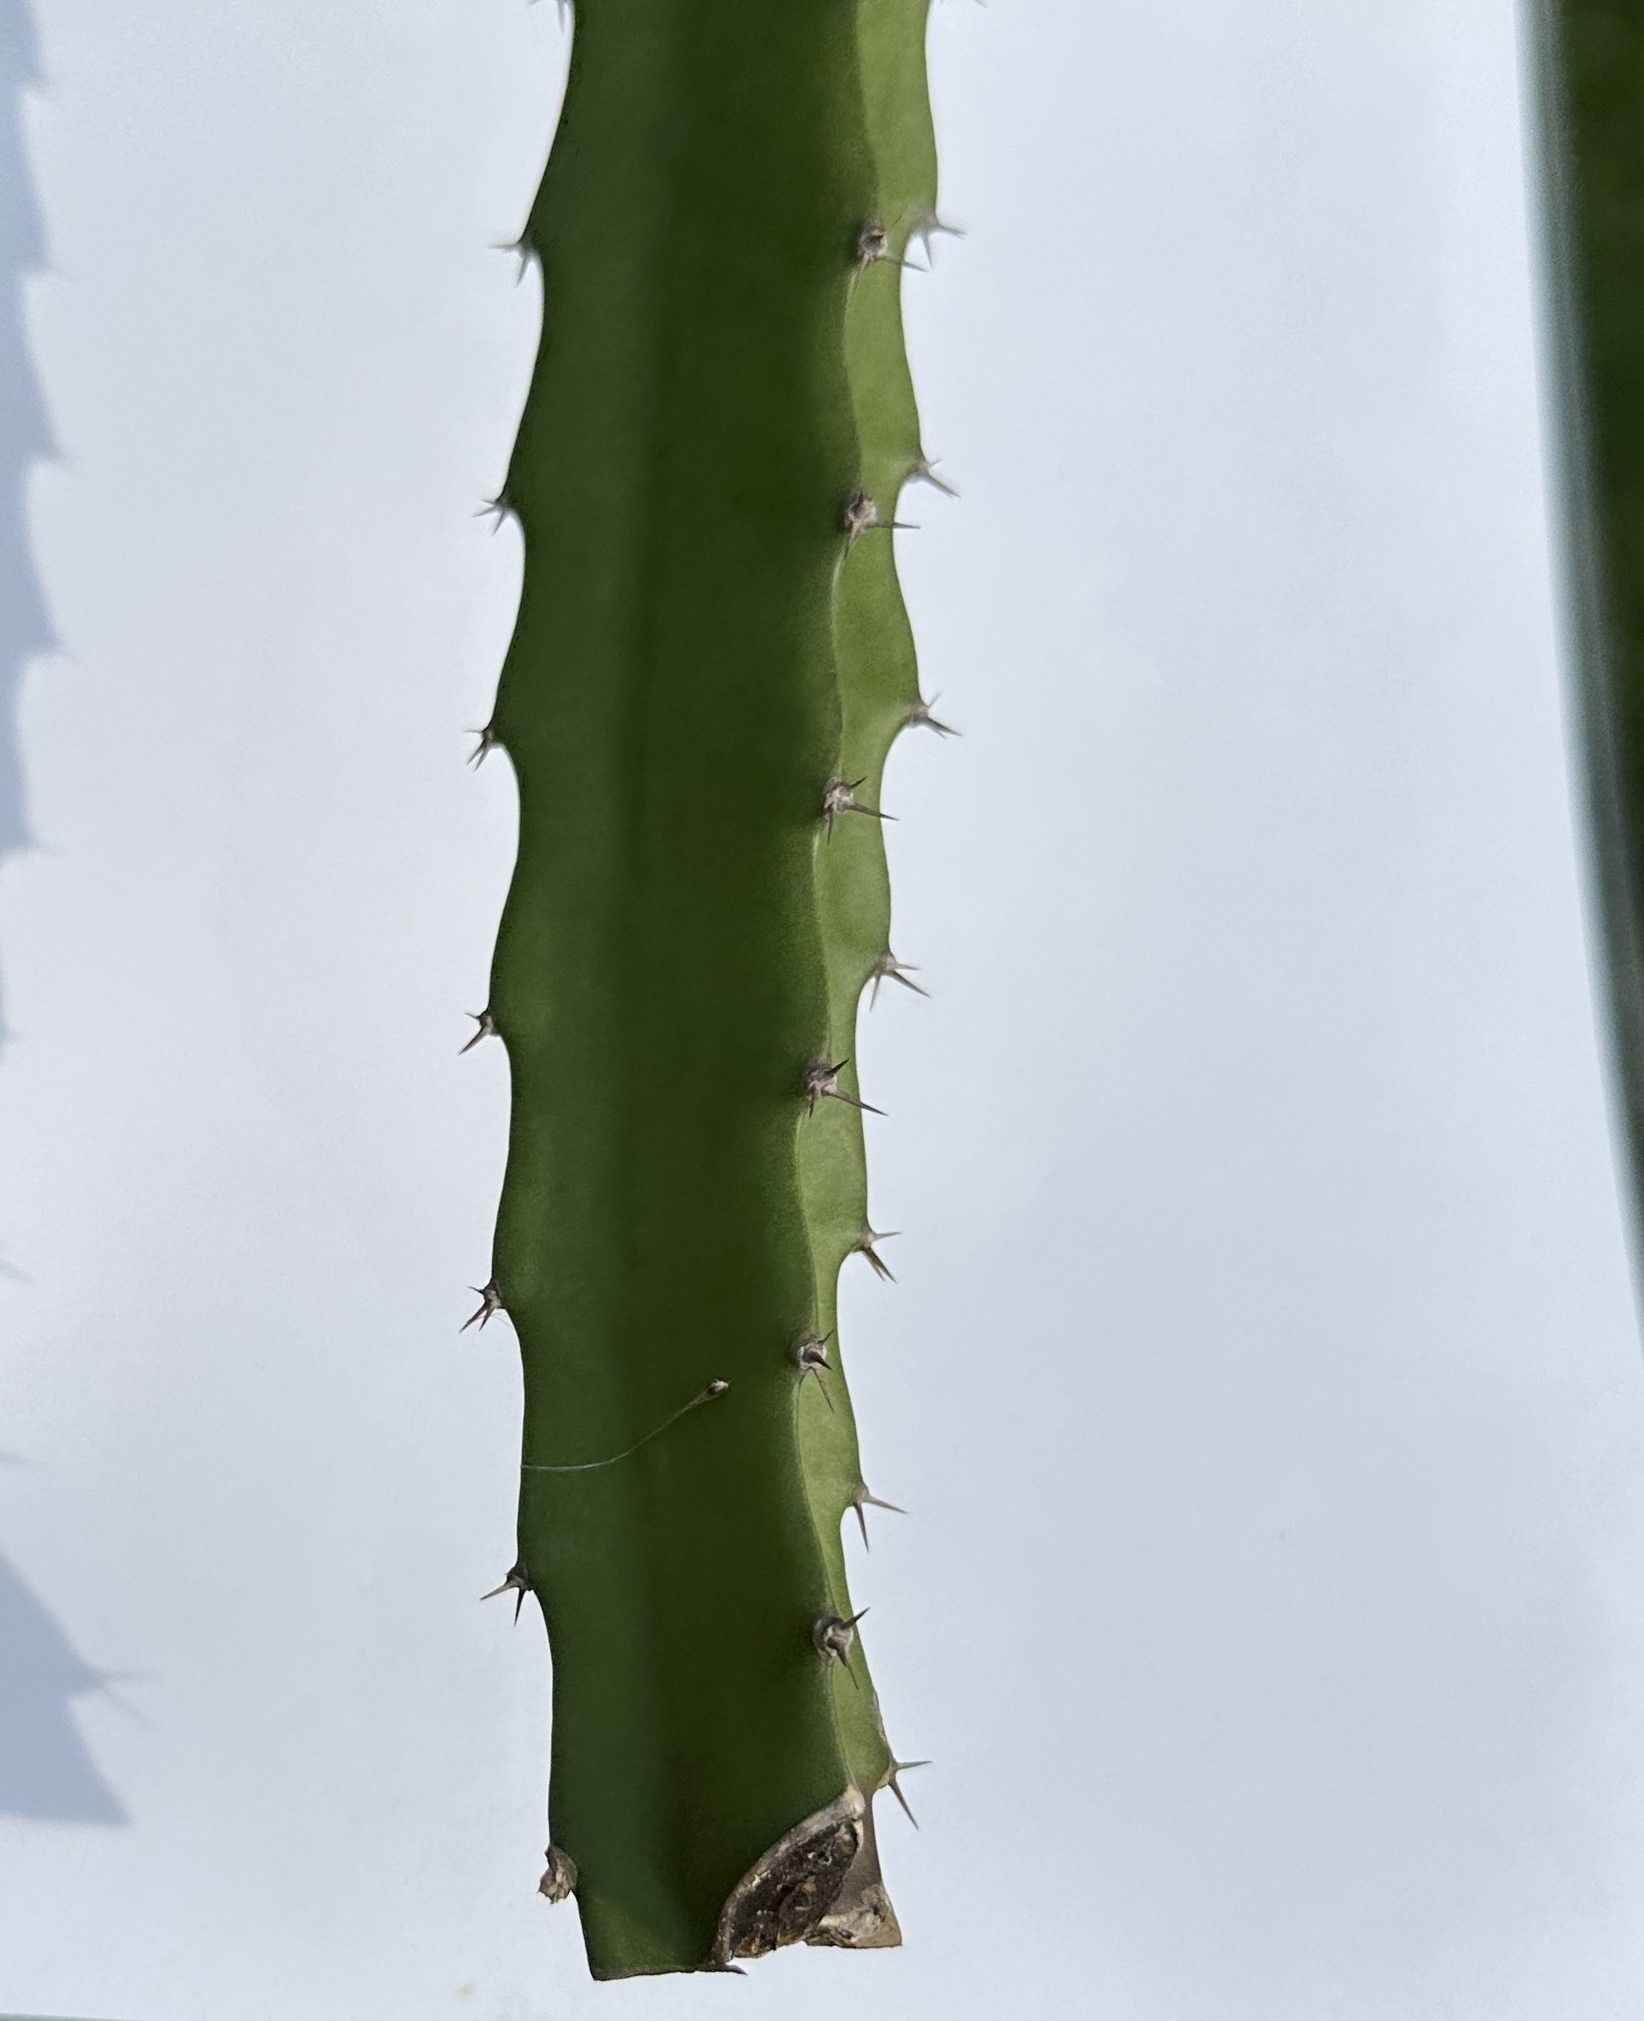
Label: Good leaf